2-succinyl-6-hydroxy-2,4-cyclohexadiene-1-carboxylate synthase

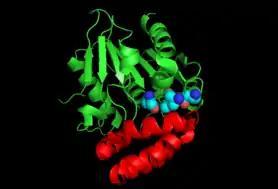

The crystal structure of the MenH enzyme in "E.coli" (SHCHC synthase) exists as a complex of three protein molecules shown in the diagram. SHCHC synthase forms an alpha/beta hydrolase fold with a central set of seven parallel beta sheets surrounded by alpha helices on both sides. A cap of five alpha helixes serves to enclose the active site. The enzyme exists in an open form until it binds the substrate, when it morphs into a closed form with an active catalytic triad.